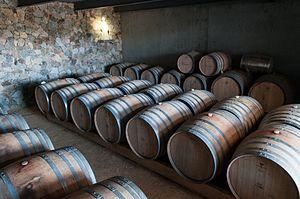
Le calvi, ou vin de Corse Calvi, est un vin produit autour de la ville de Calvi, dans le département de la Haute-Corse, une des composantes du vignoble de Corse.